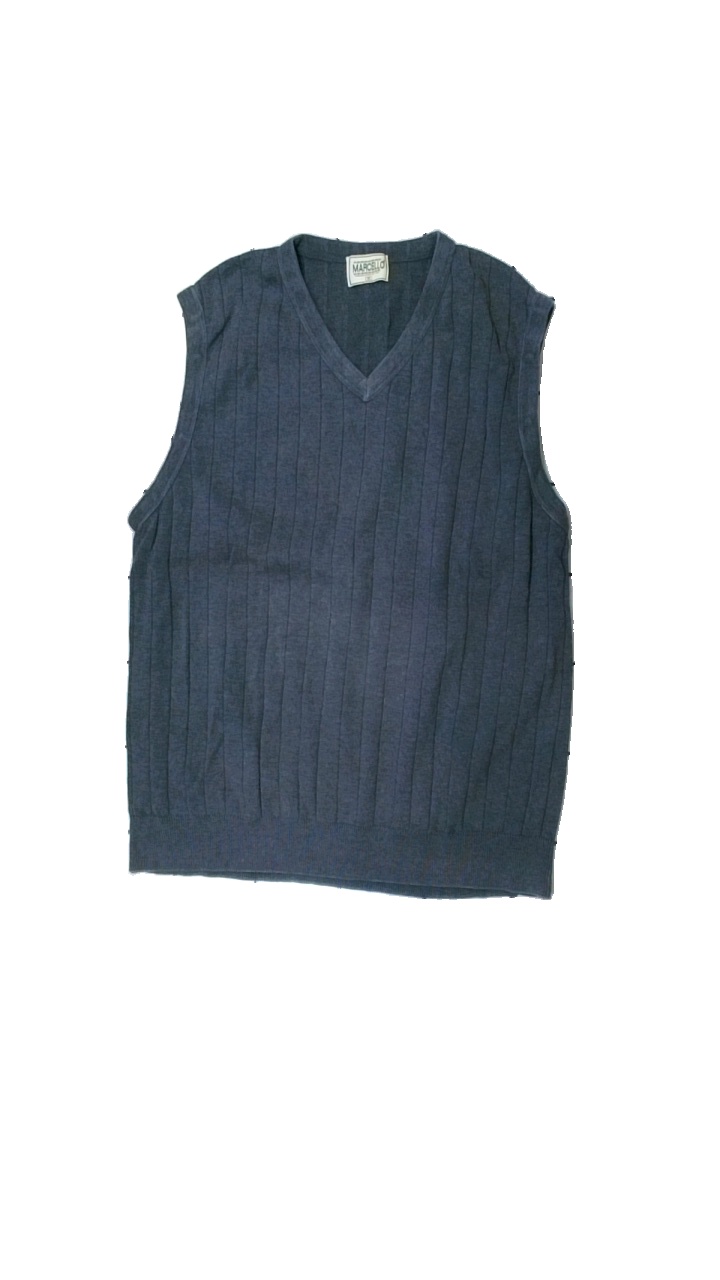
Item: Vest (Men)
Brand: Marcello
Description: grå väst, urtvättad
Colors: Grey
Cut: Regular
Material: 62% acrylic 38% cotton
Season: All
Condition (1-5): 2
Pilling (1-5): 2
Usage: Export
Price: <50